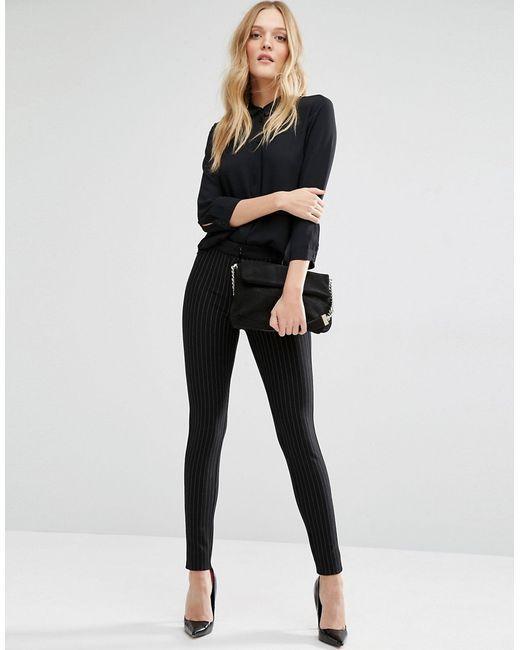
Klassisches schwarzes Button-Down-Hemd und schwarze knöchellange gestreifte Stretchhose mit schwarzen Absätzen